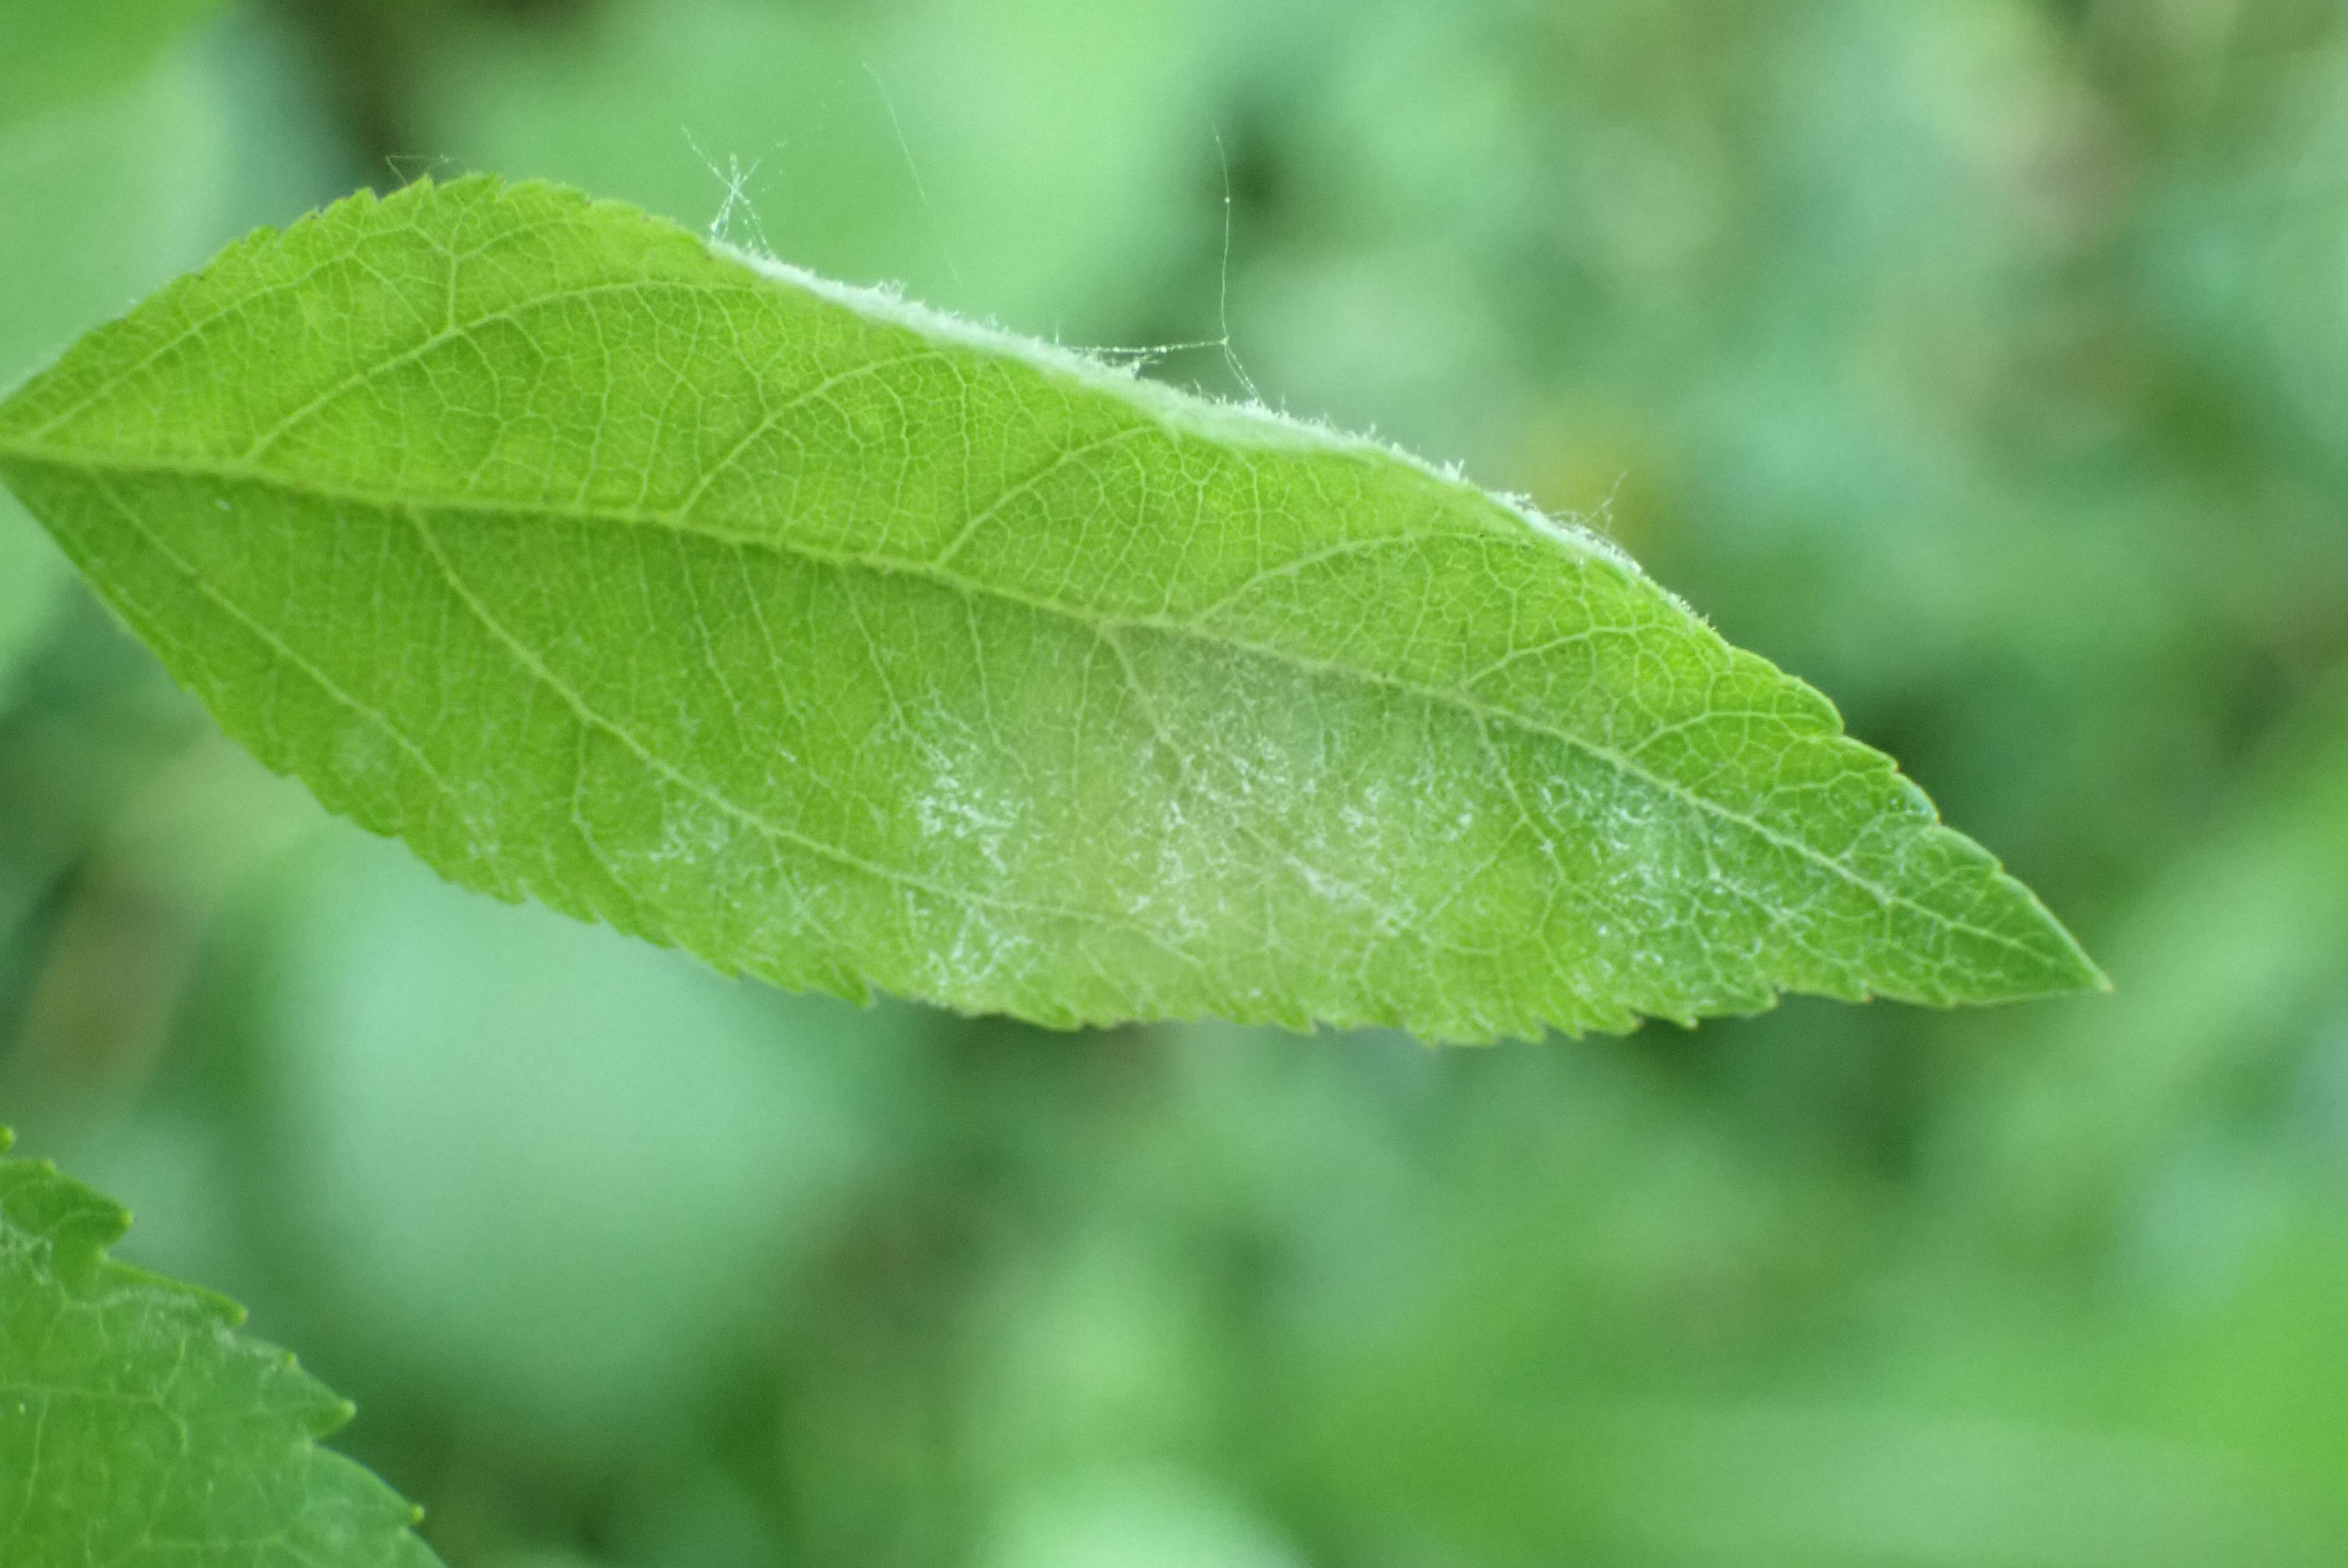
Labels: powdery_mildew